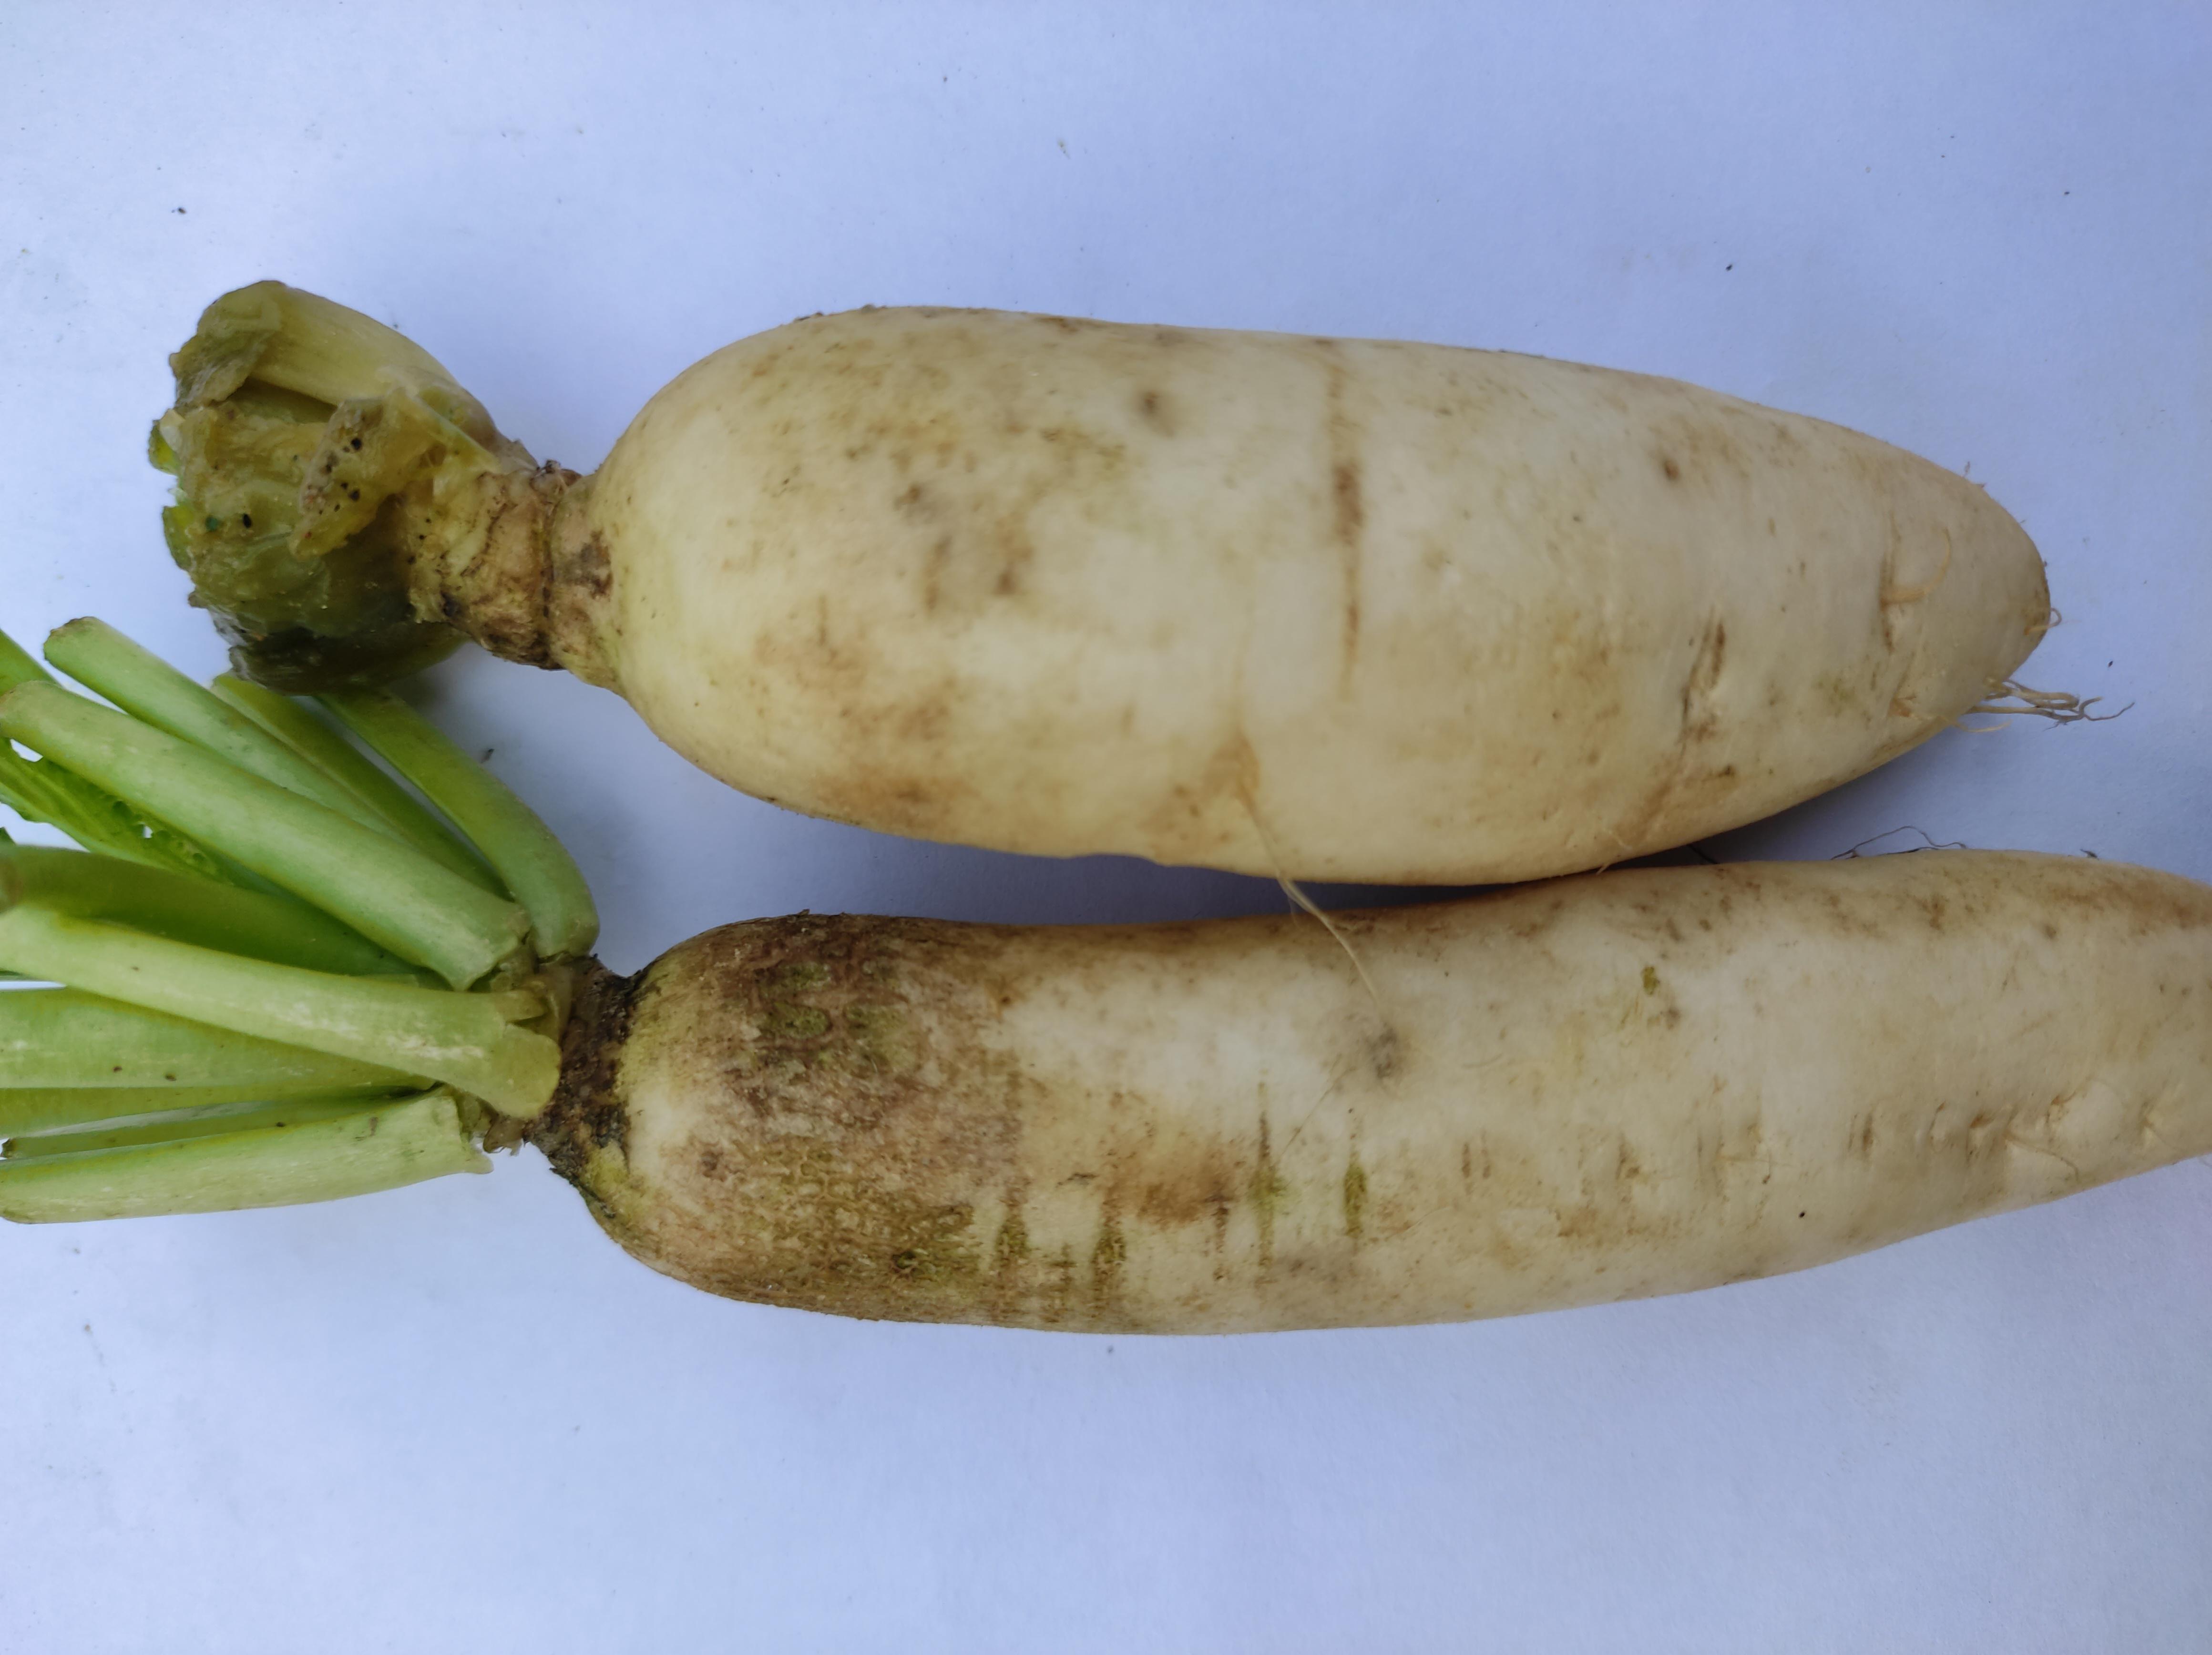
Label: Radish